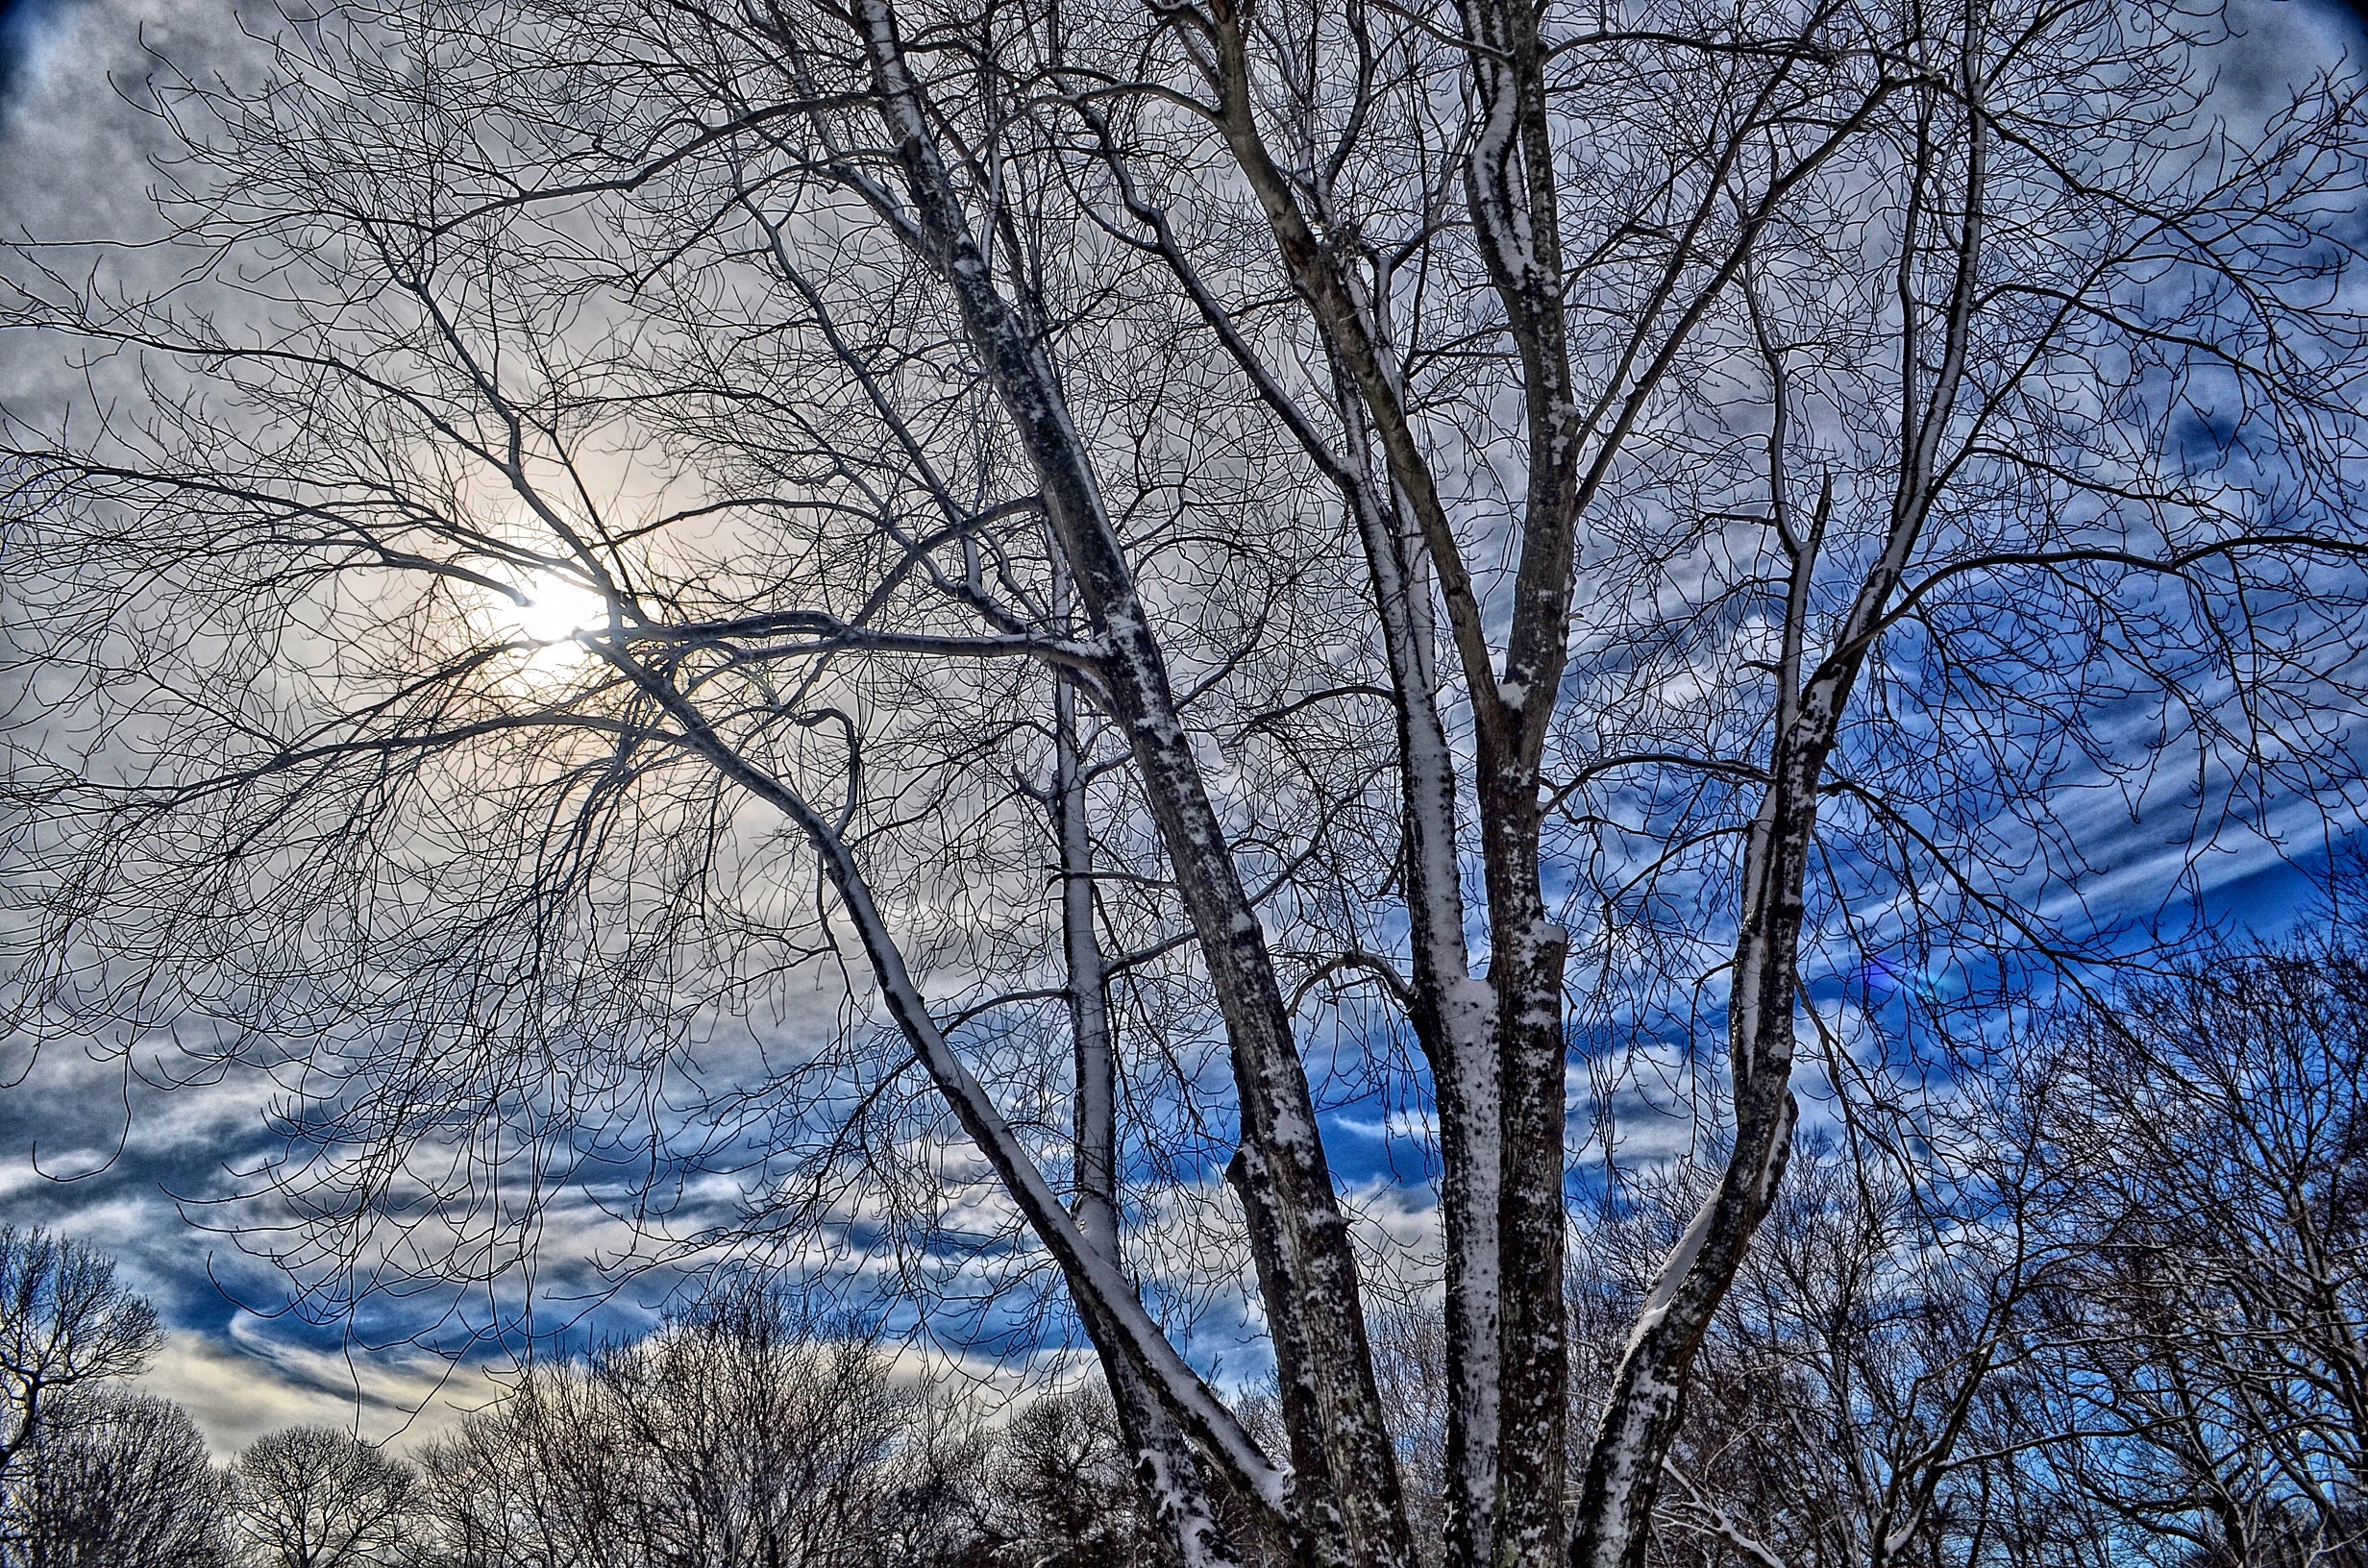
tree, nature, forest, branch, snow, cold, winter, cloud, plant, sky, sunlight, morning, flower, frost, ice, natural, weather, snowy, season, seasonal, freezing, atmospheric phenomenon, woody plant